Runny Babbit

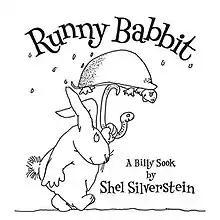
Cover

Runny Babbit: A Billy Sook is a children's book by Shel Silverstein. A work in progress for the better part of 20 years, the book was published posthumously in March 2005. The book is largely composed of spoonerisms in rhyming verse.